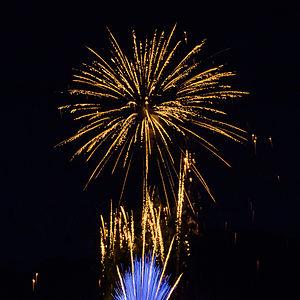
Feu d'artifice à Annecy, France.